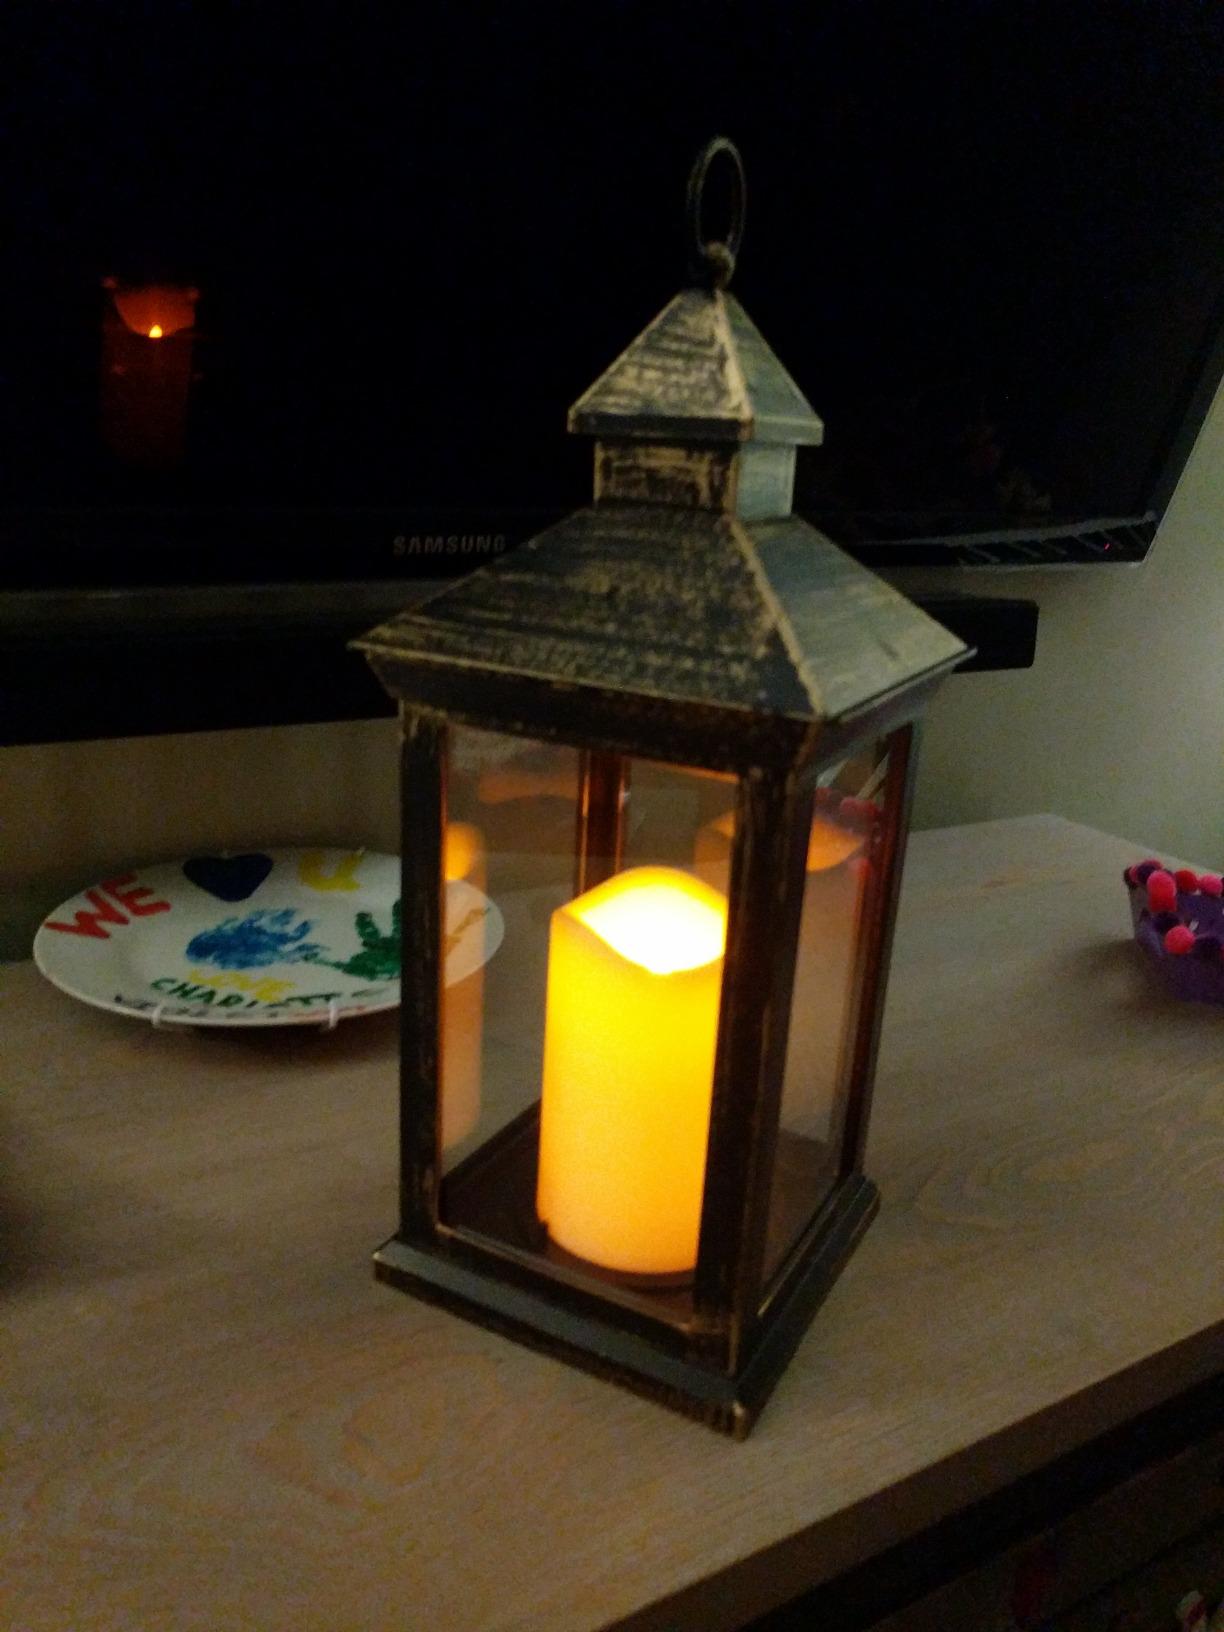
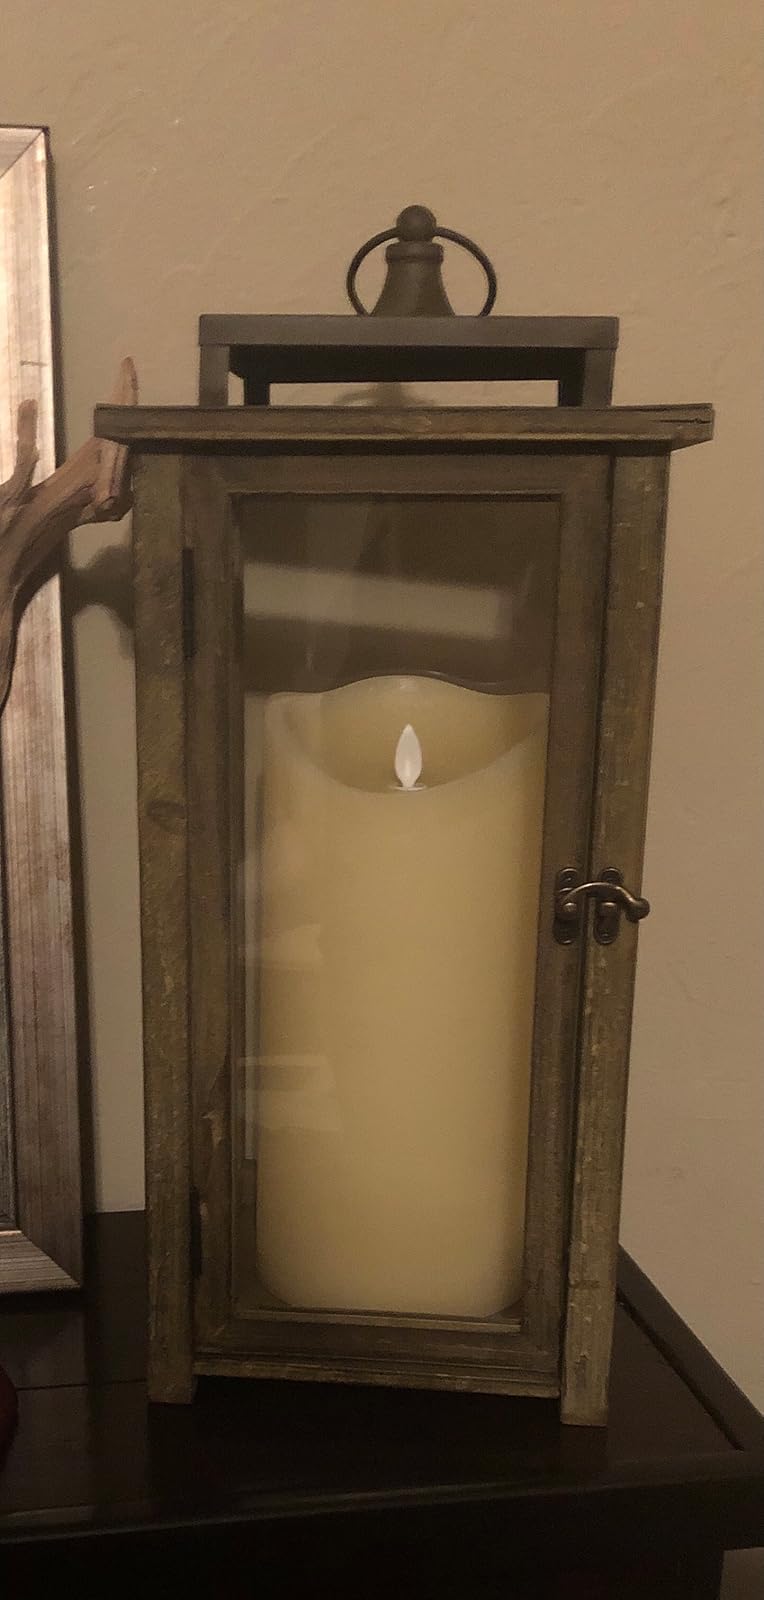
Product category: lantern
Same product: no